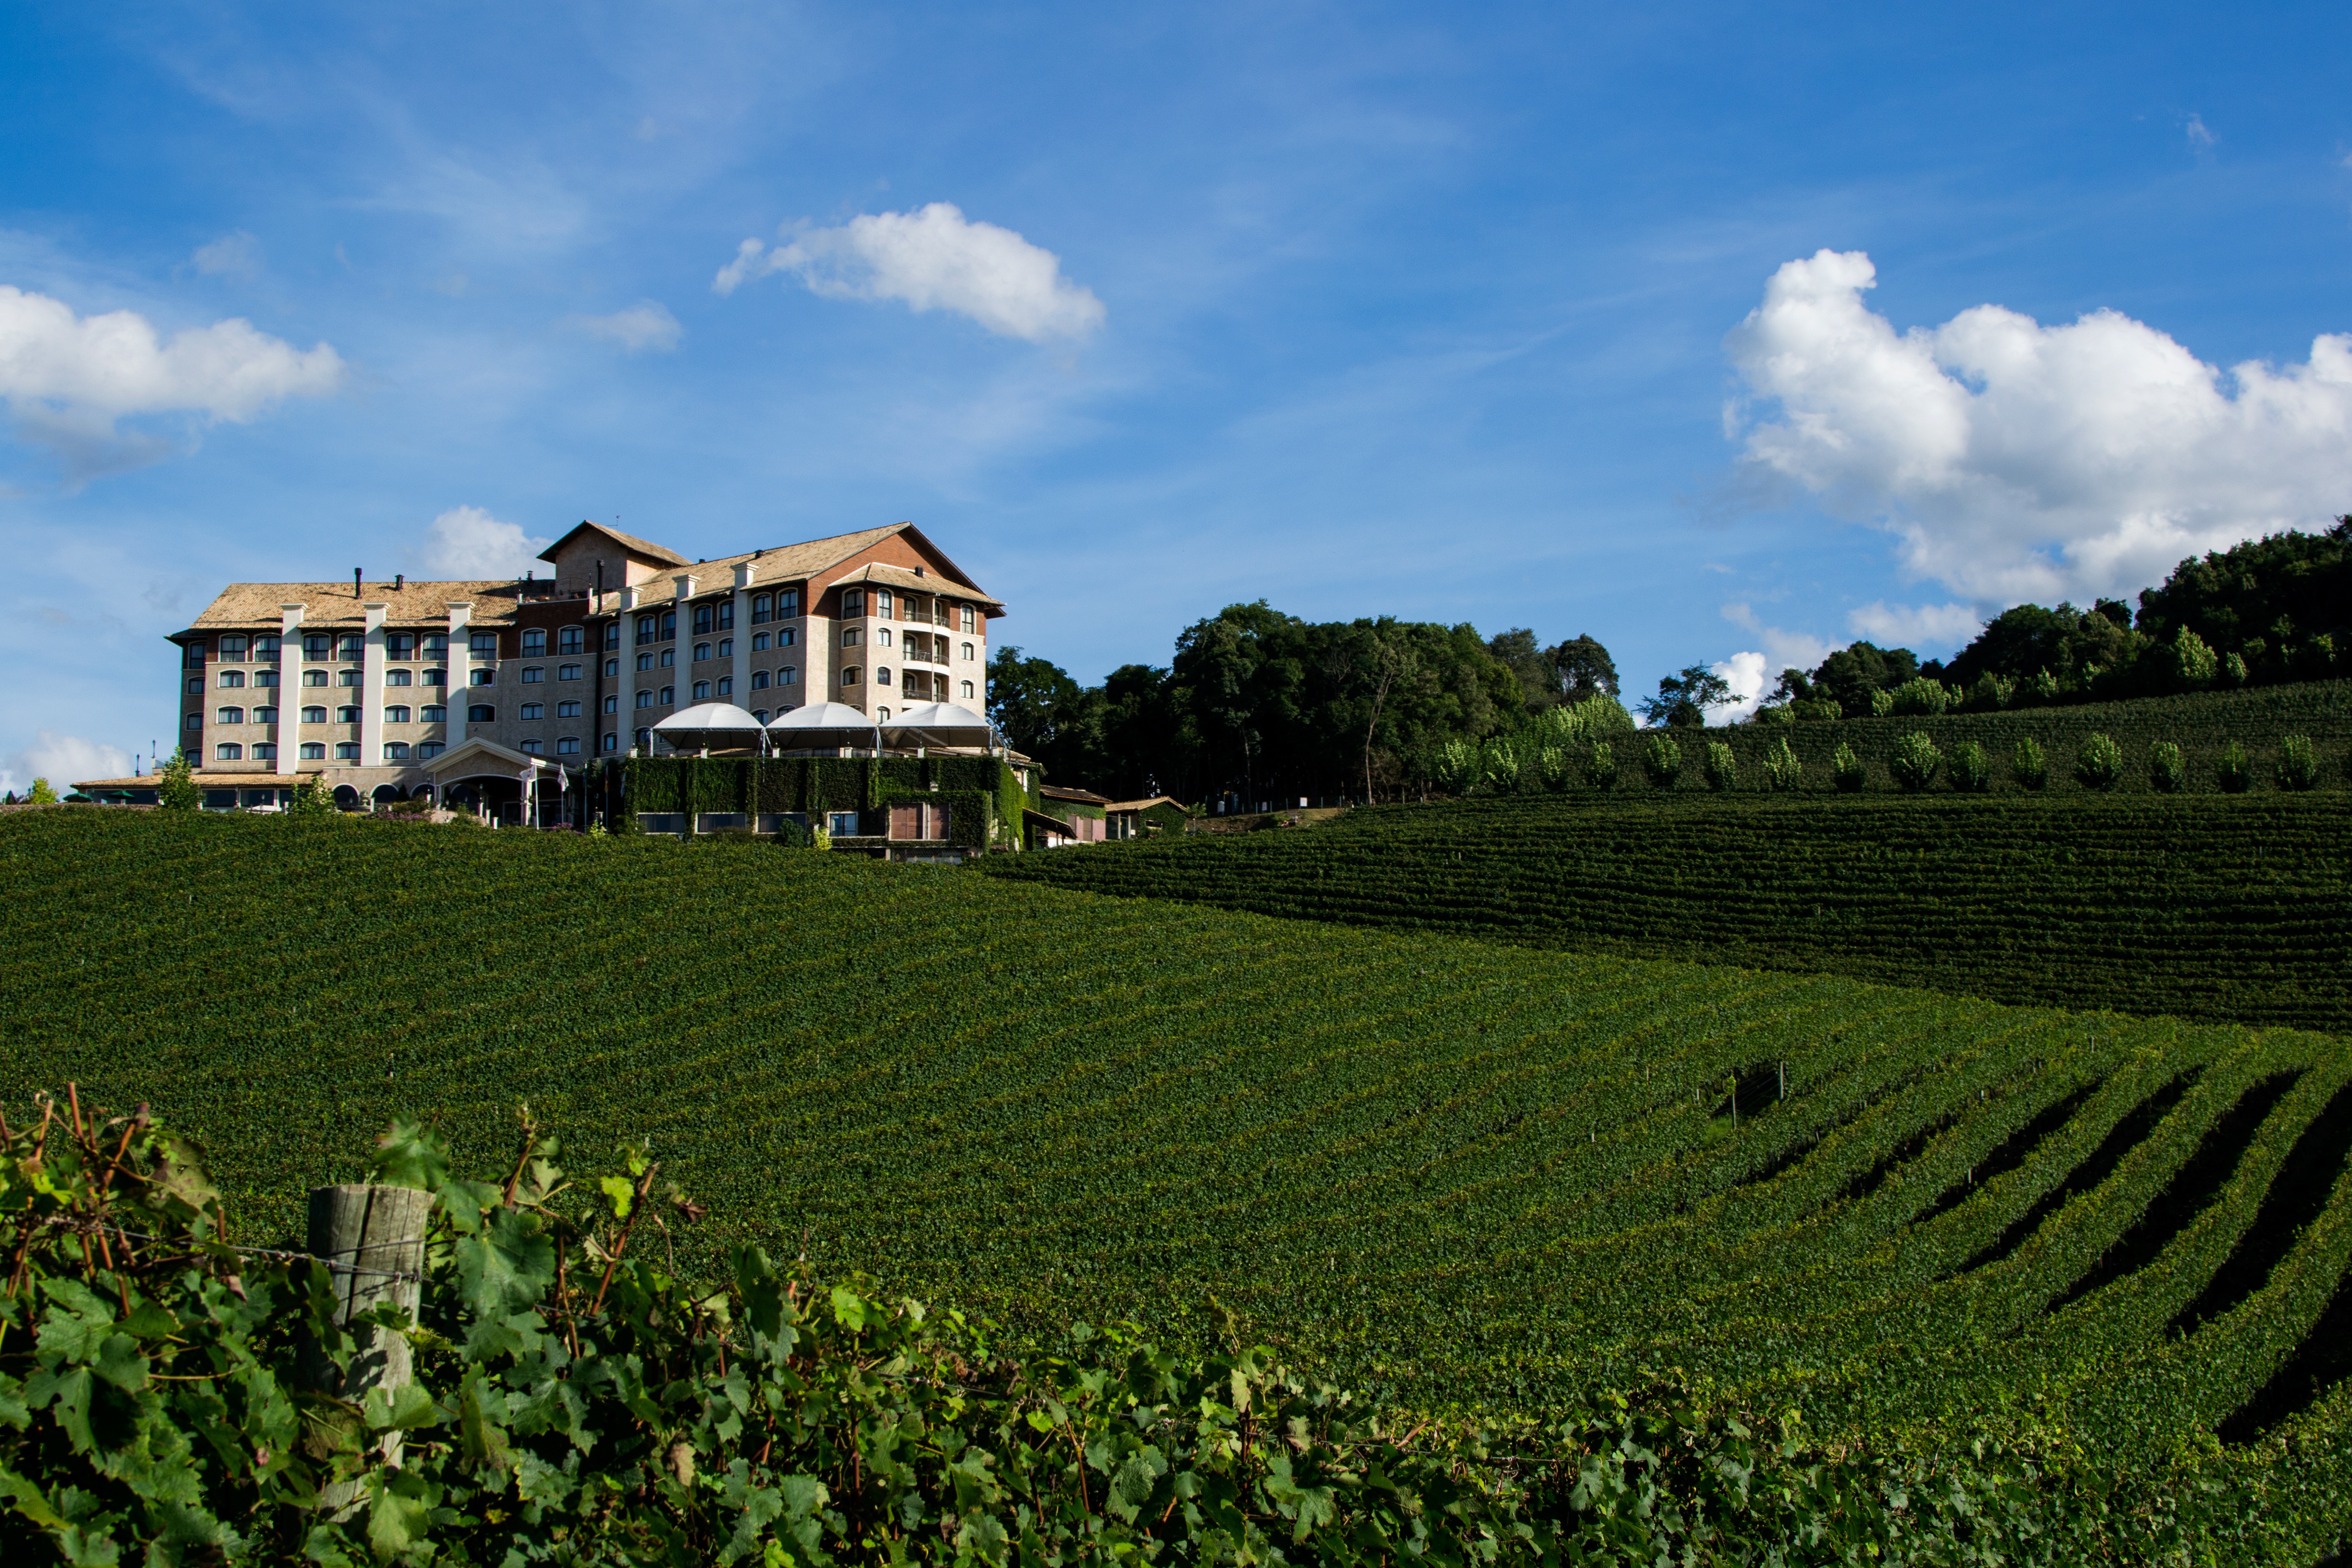
landscape, grass, sky, vineyard, field, farm, lawn, meadow, hill, flower, chateau, agriculture, plain, plantation, estate, brazil, winery, rural area, uva, rio grande do sul, serra gaucha, bento gon alves, spa wine, parrerais